Eduardo Salvio

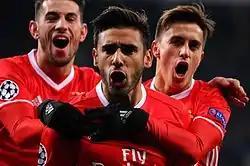
Salvio celebrating a goal in the 2016–17 UEFA Champions League

On 31 July 2012, Benfica and Atlético Madrid agreed on Salvio transferring permanently to the Portuguese side for five years, with Benfica paying a reported €11 million for eighty percent of his economic rights. With the remaining twenty already owned by them, Salvio transfer summed up a then club record €13.5 million – surpassing the previous record of €12 million paid to Barcelona to acquire the services of Simão Sabrosa in 2001. He marked his comeback in style, scoring the first of a 2–2 home draw against Braga on 18 August. He scored a career high, thirteen goals throughout the 2012–13 season.